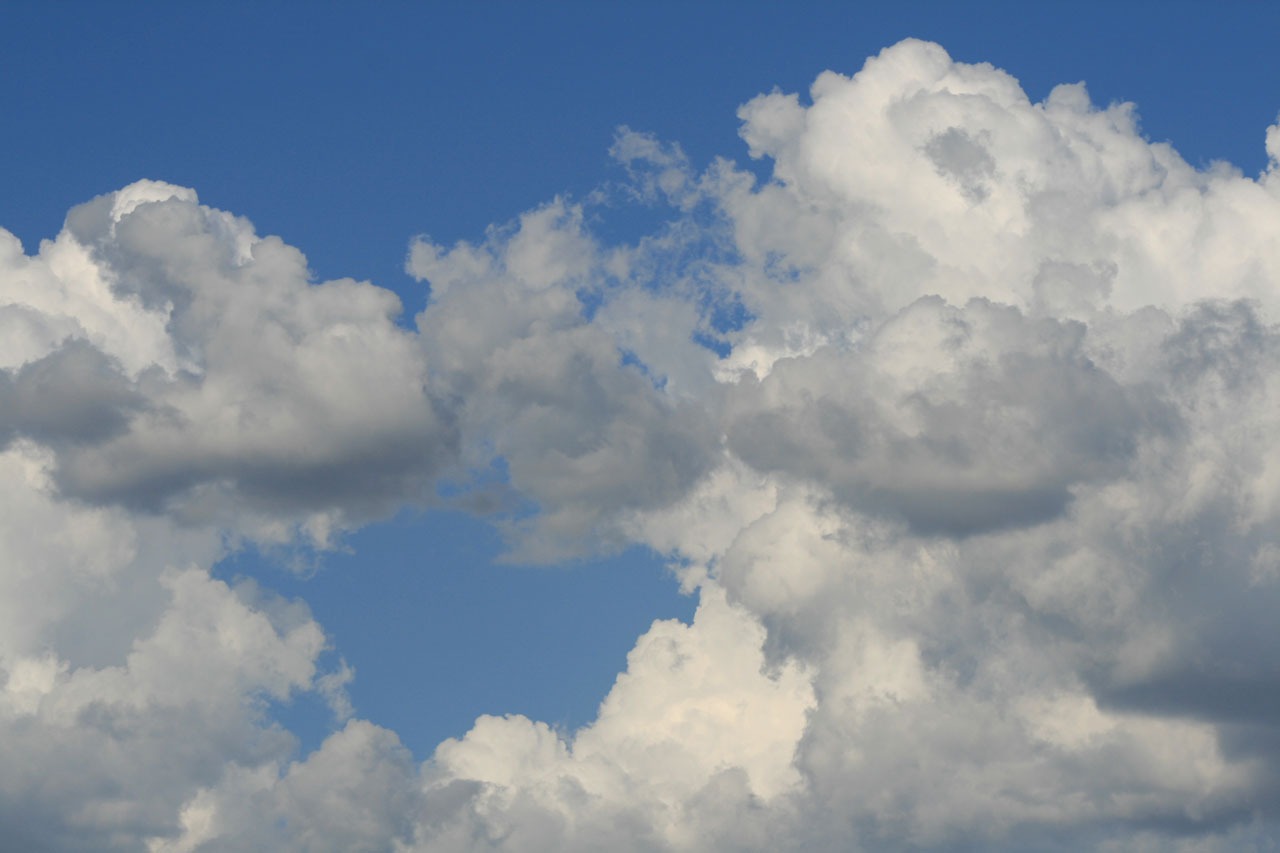
cloud, sky, white, cloudy, air, atmosphere, daytime, weather, cumulus, blue, cloudscape, clouds, climate, meteorological phenomenon, blue background, atmosphere of earth